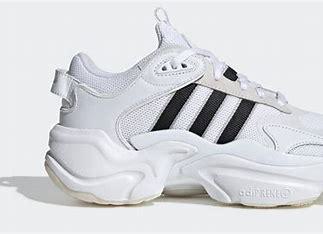
Brand: Adidas
Model: Magmur Runner